Question: Please indicate a possible affordance area of the boxing_punching_bag that can be used for punching
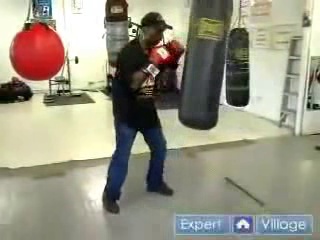
Answer: [178.5, 4, 232.5, 126]